Die Feen

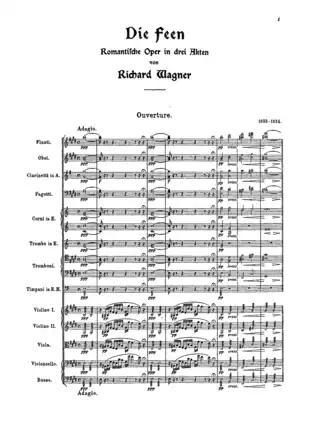
First page

"Die Feen" was Wagner's first completed opera, composed in 1833, when he was 20 years old and working as a part-time chorus master in Würzburg. He gave it the description of "Grosse romantische Oper" (grand romantic opera).